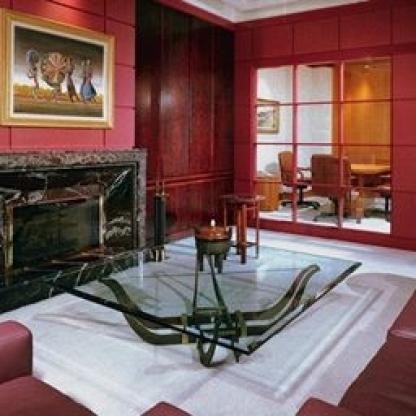
Scene: Indoor